Porsche 911 RSR

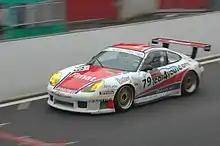
Porsche 996 GT3 RS

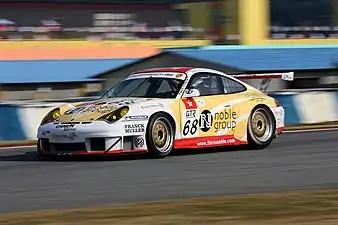
Porsche 996 GT3 RSR

Based on the Porsche 996 GT3, the racing version known as the 996 GT3 R was created in 1999.